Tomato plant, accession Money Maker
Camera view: horizontal (90 deg, fisheye); turntable rotation: 300 degrees
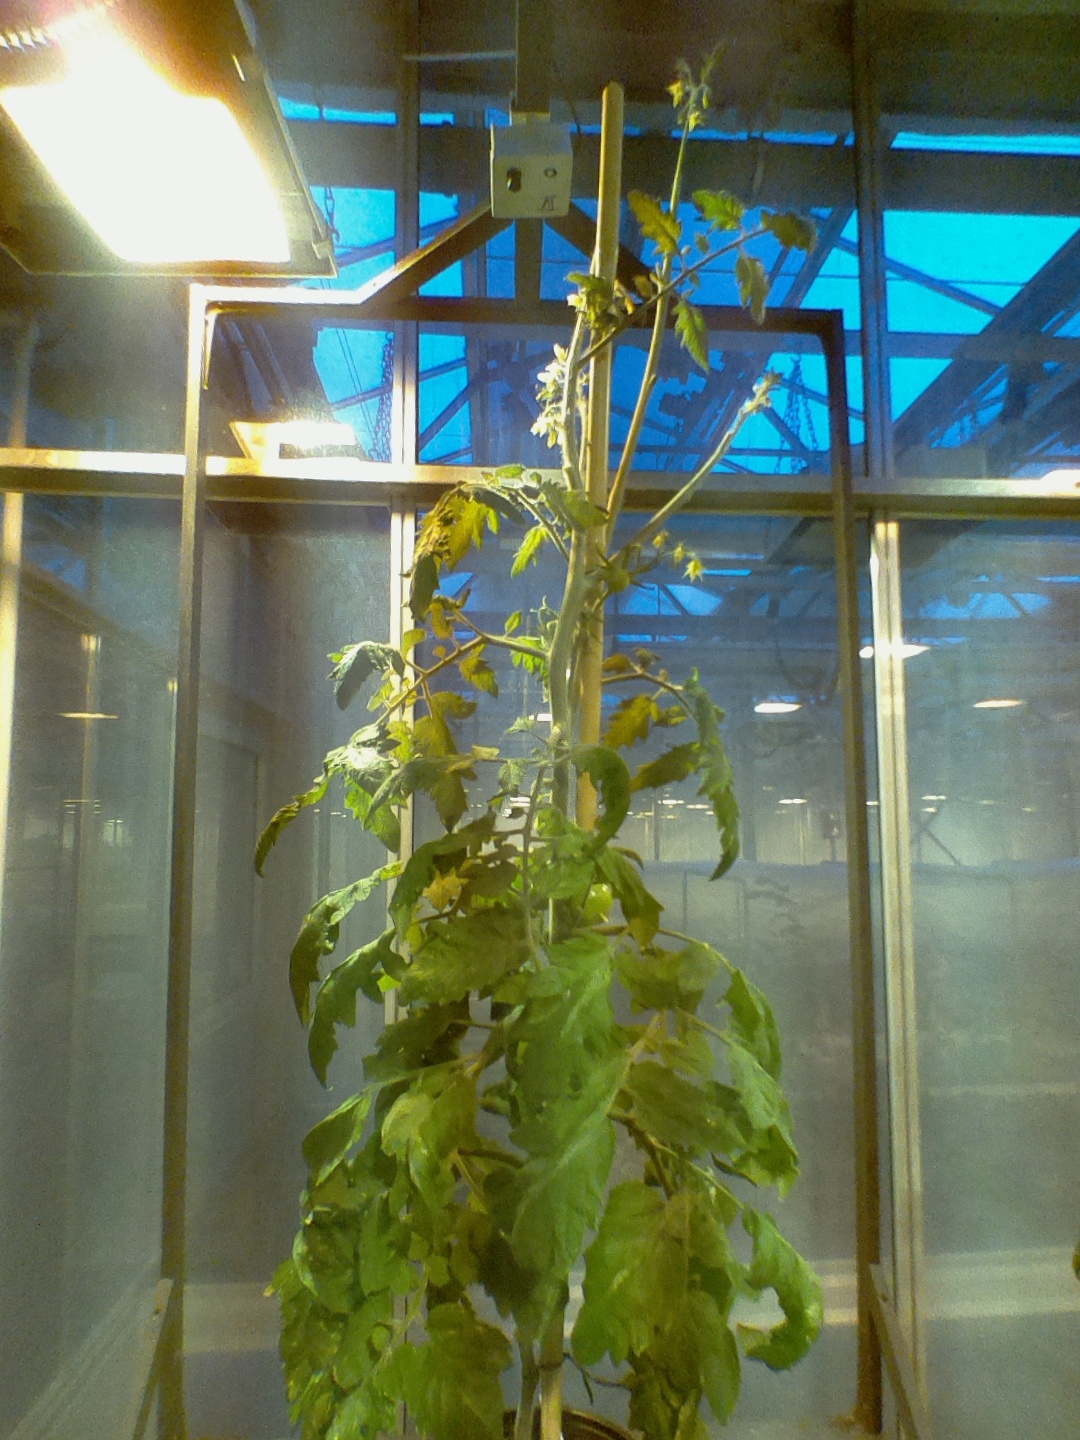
BBCH growth stage 74: 40%-50% of final fruit size